Pedro José Sevilla

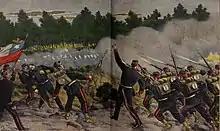
A Chilean depiction of the Battle of El Manzano

Given the circumstances, Colonel Sevilla decides to go through the foot of the mountains to the Lurin Valley, to enter Lima through Cieneguillas. He has been badly warned that Peruvian troops are occupying the valley and especially defending the Lurín River. In Chilca , he knows that the Chileans are preparing to disembark, so he runs to the right to the town of Calango , 23 km from the coast, Valle de Mala , in search of the Cieneguillas road through the mountains. Paz Soldan wrote: